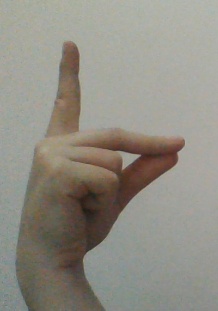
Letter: ta